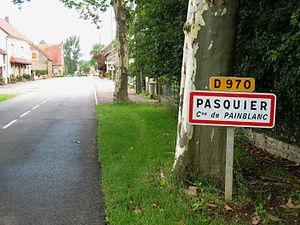
Painblanc est une commune française située dans le canton d'Arnay-le-Duc du département de la Côte-d'Or, en région Bourgogne-Franche-Comté.